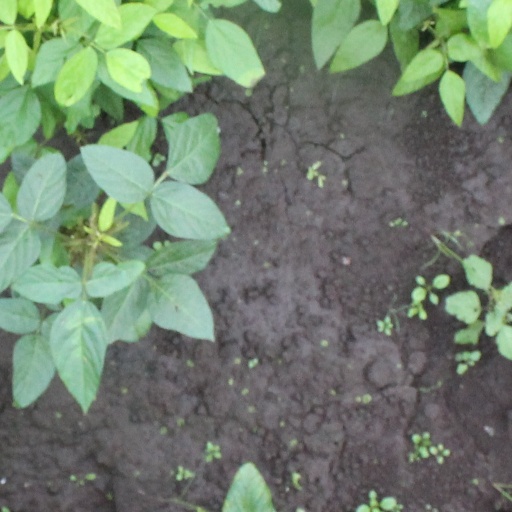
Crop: soybean